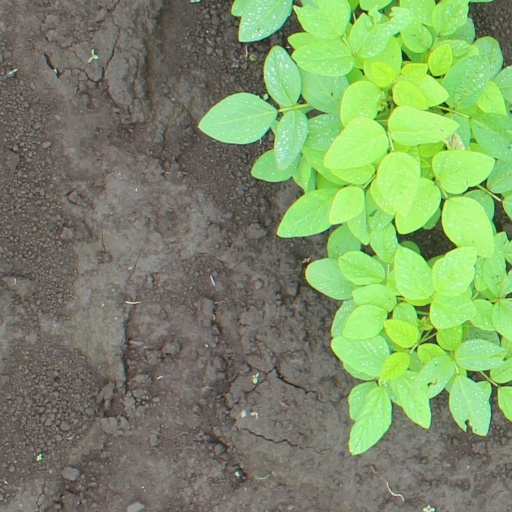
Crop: soybean